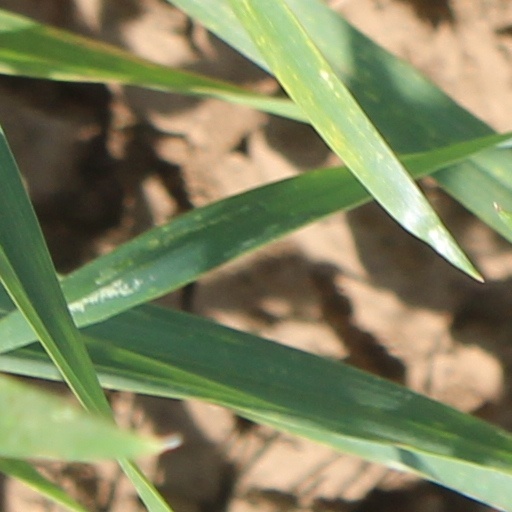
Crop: wheat